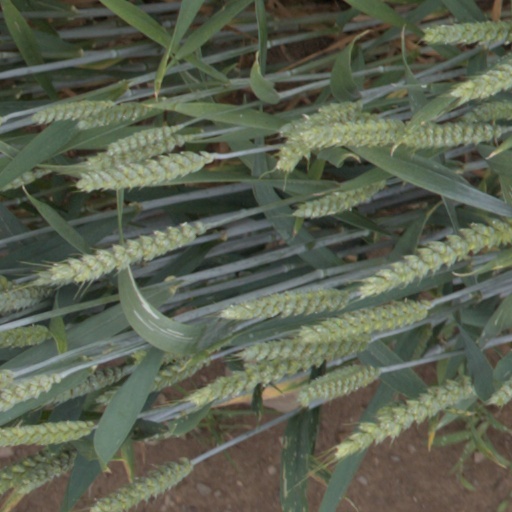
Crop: wheat